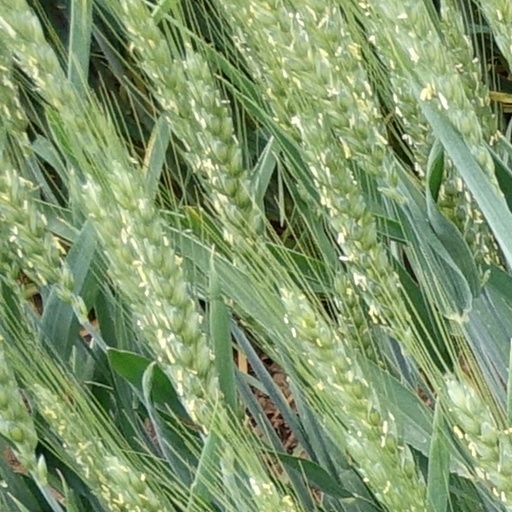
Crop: wheat